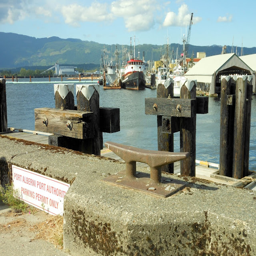
looking out over the harbour from the pier